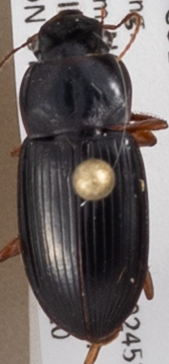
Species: Harpalus paratus
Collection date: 2018-09-20
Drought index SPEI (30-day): -0.9
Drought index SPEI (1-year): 0.86
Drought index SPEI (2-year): -0.128